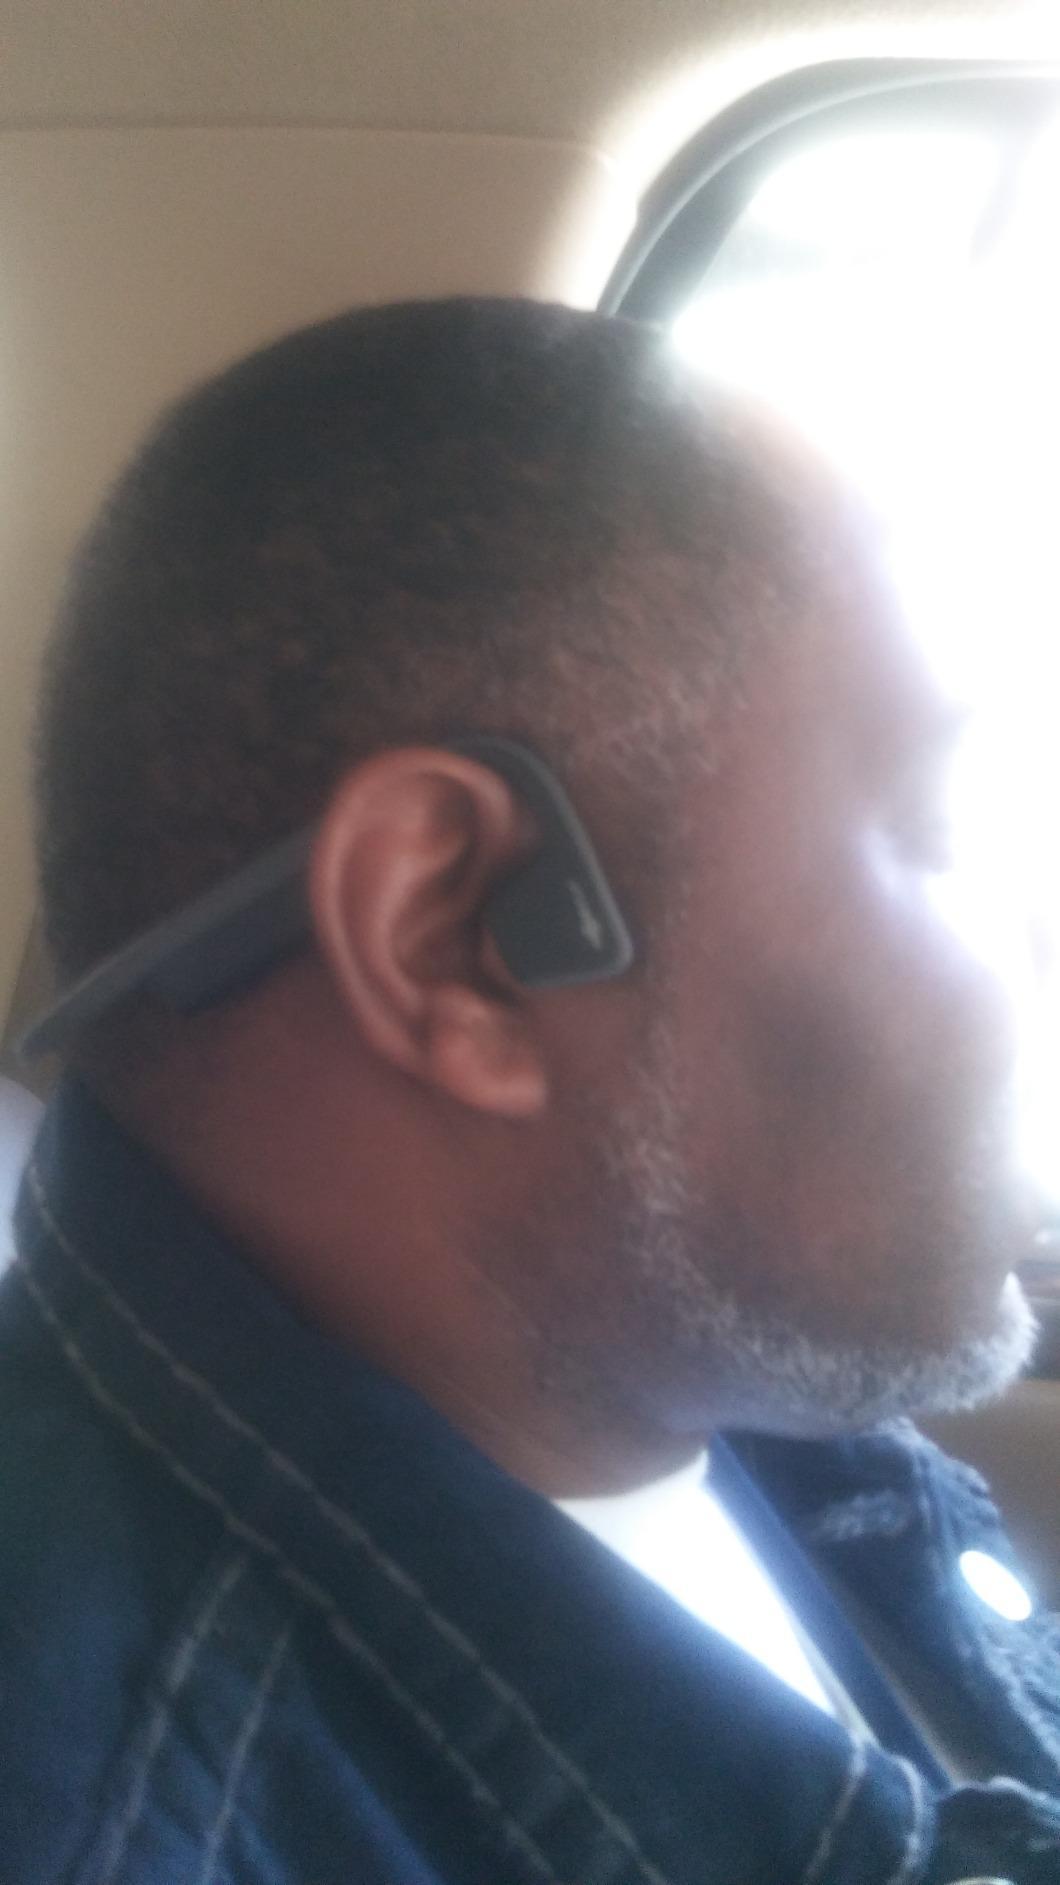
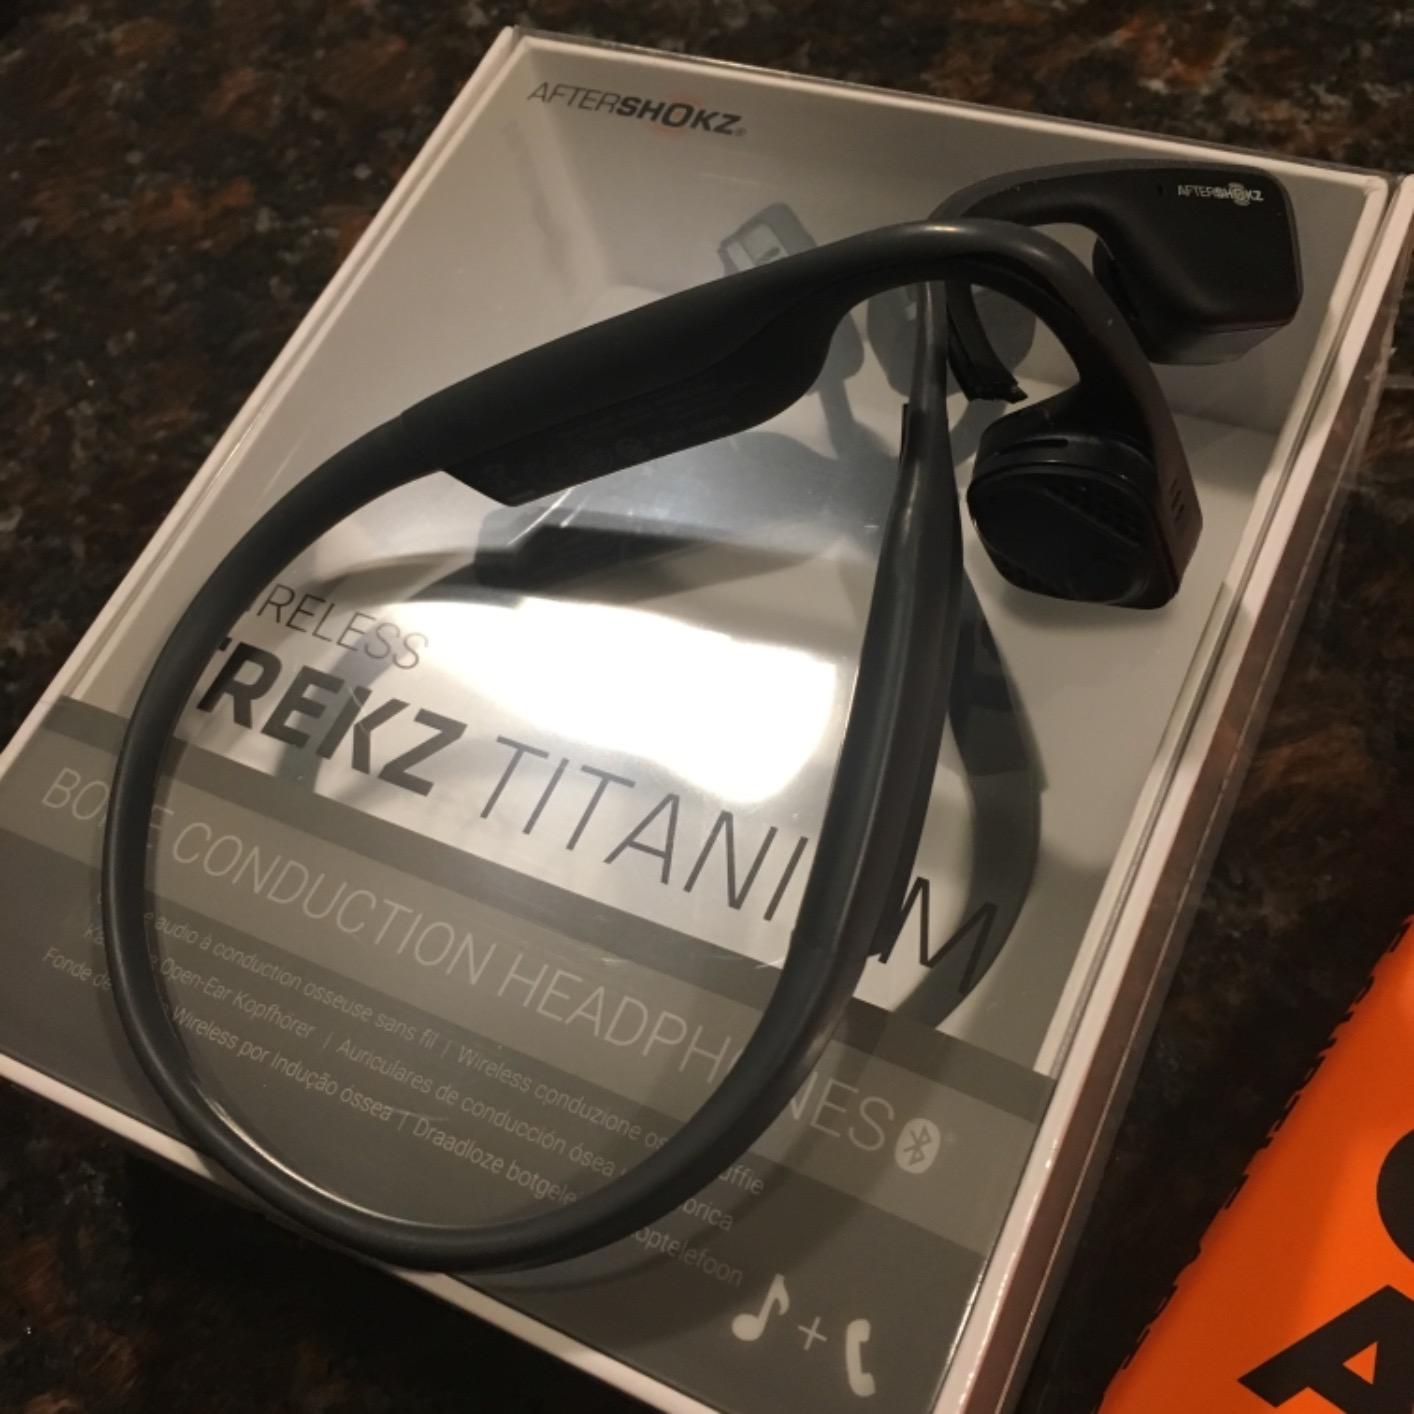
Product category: headphones
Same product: yes